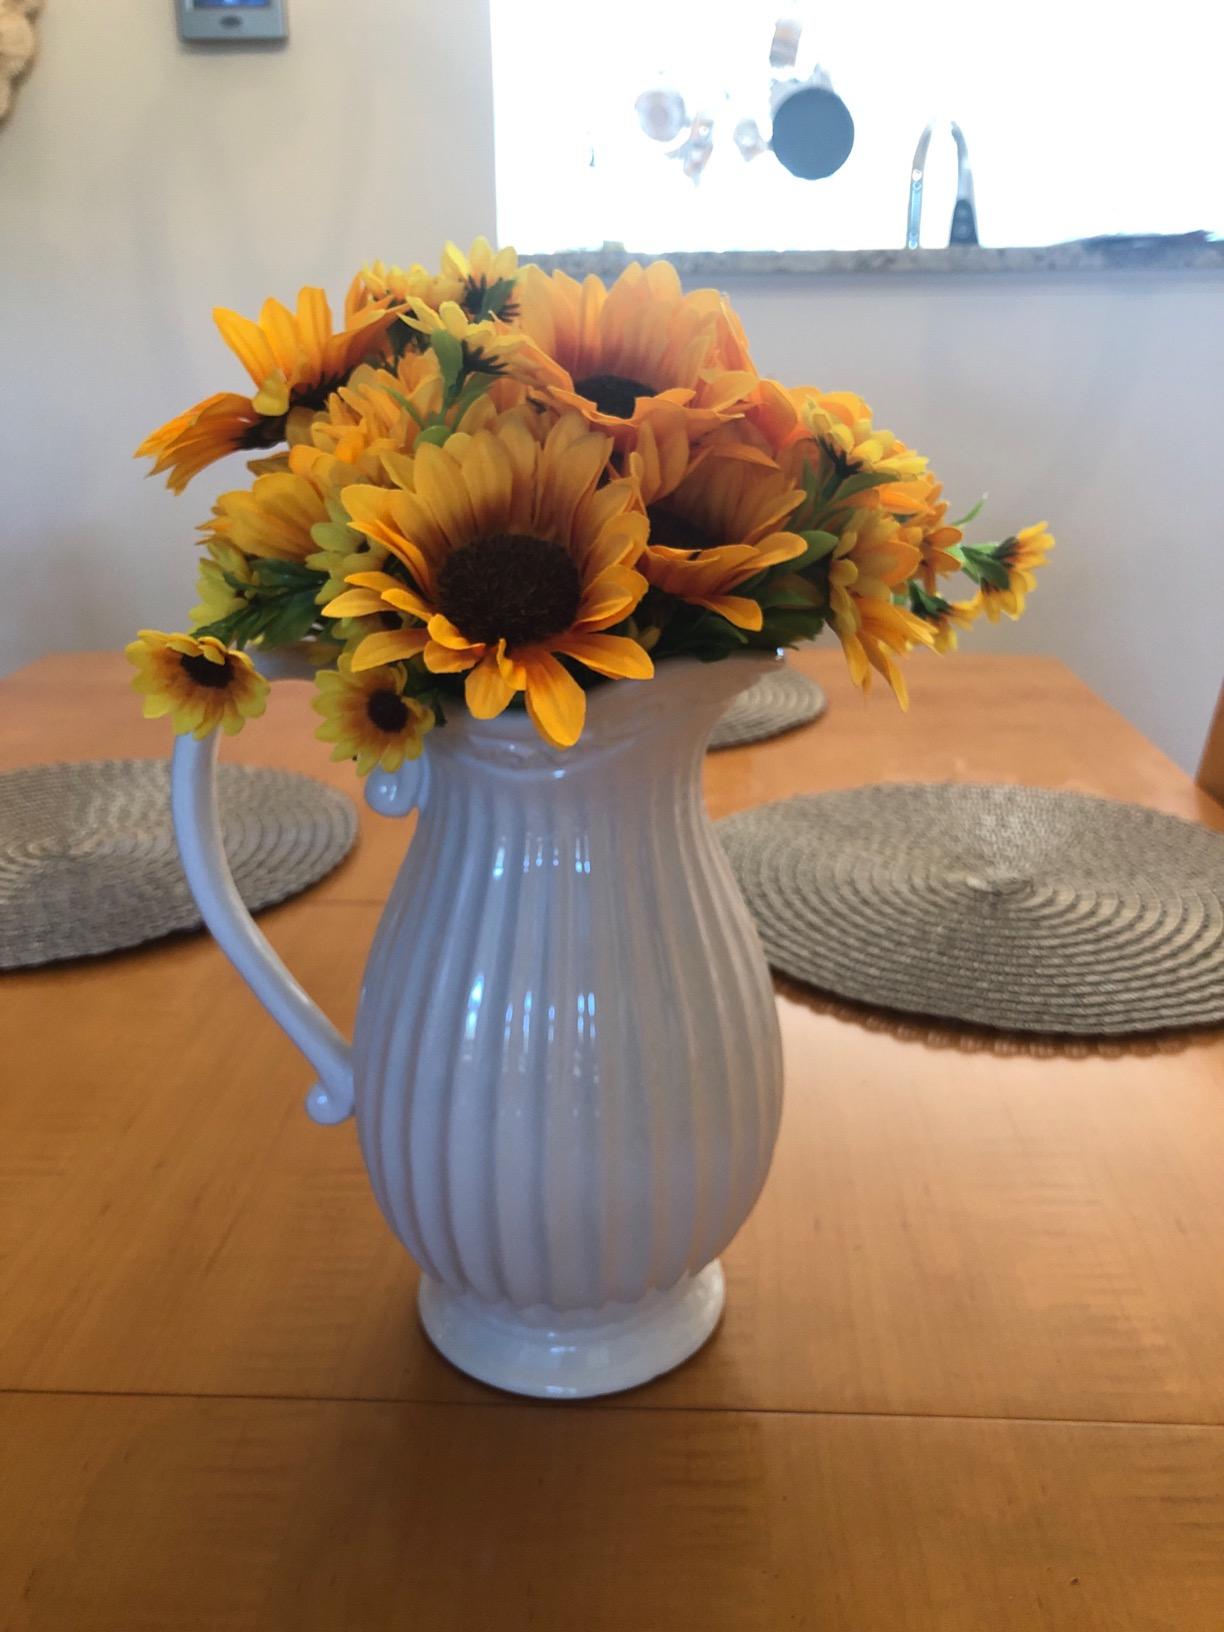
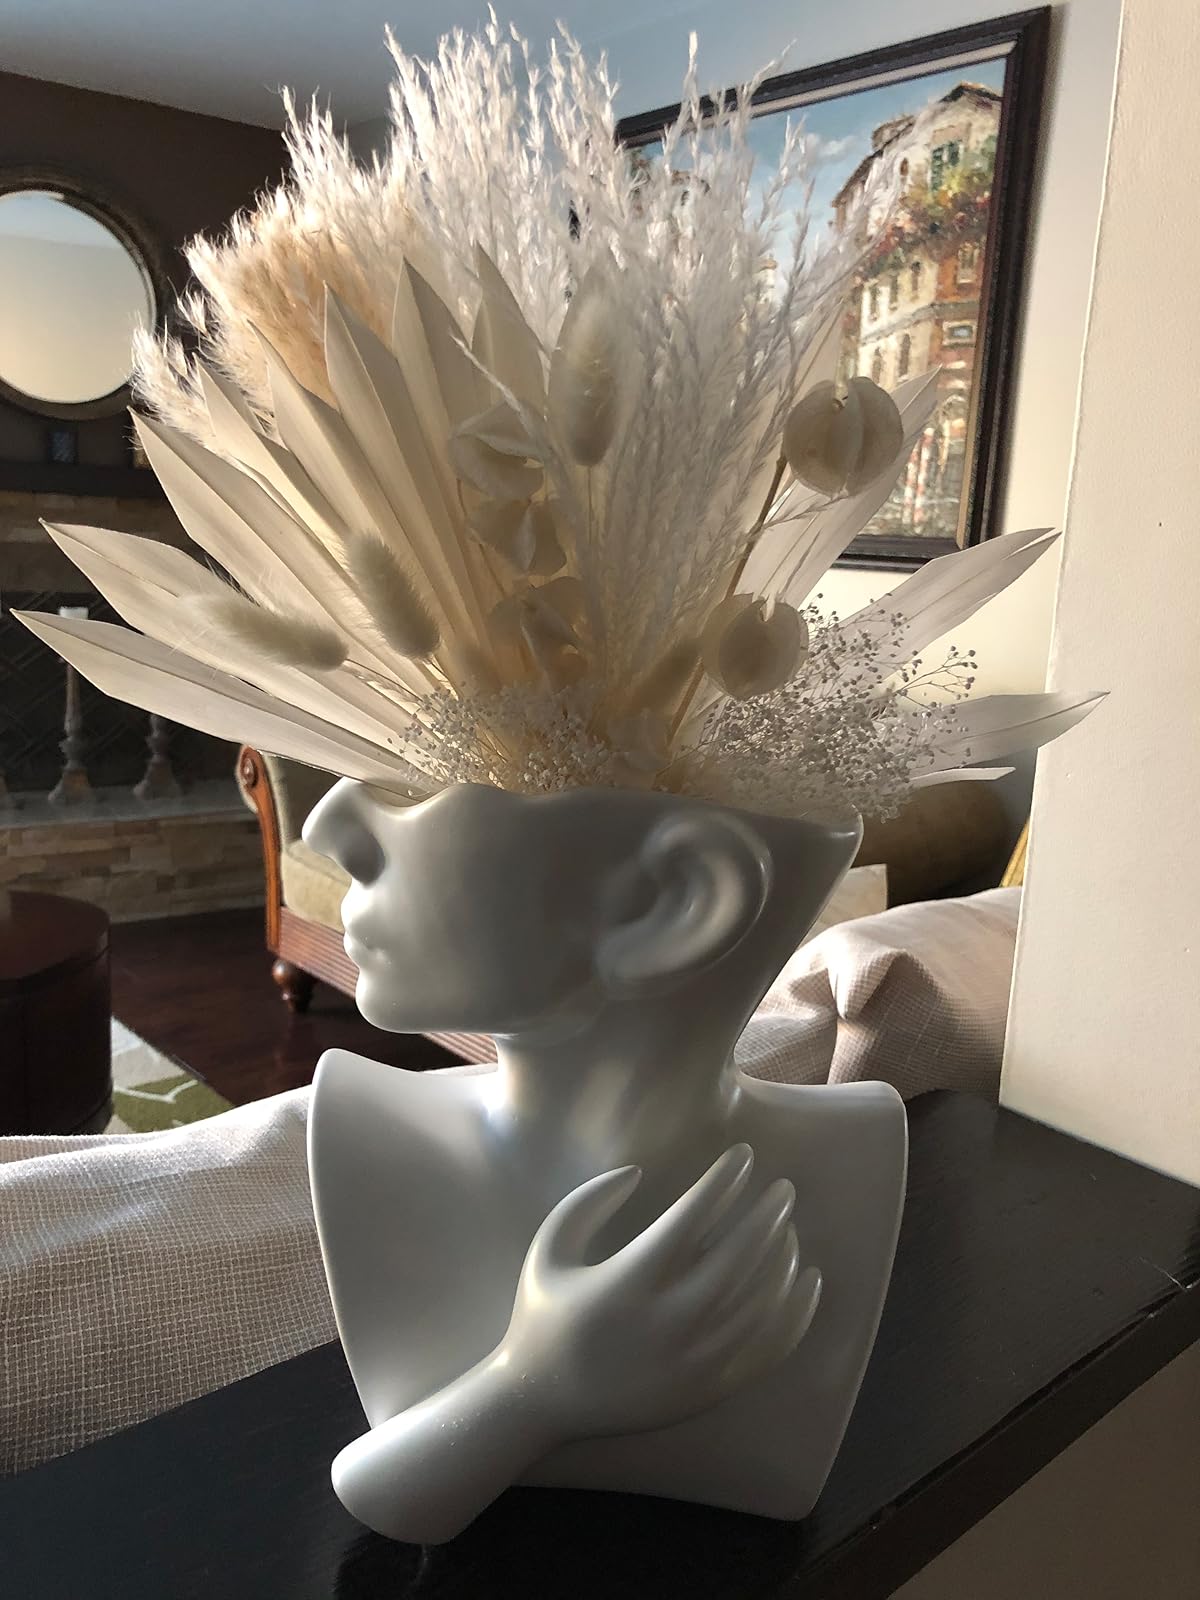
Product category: vase
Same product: no